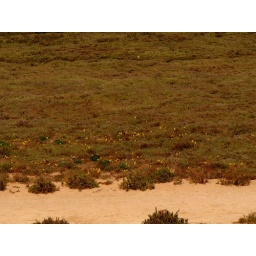
unknown yellow flowers near alvor bay